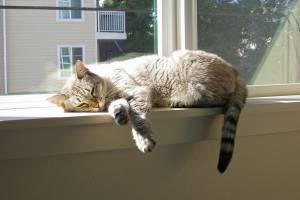
Breed: Bengal